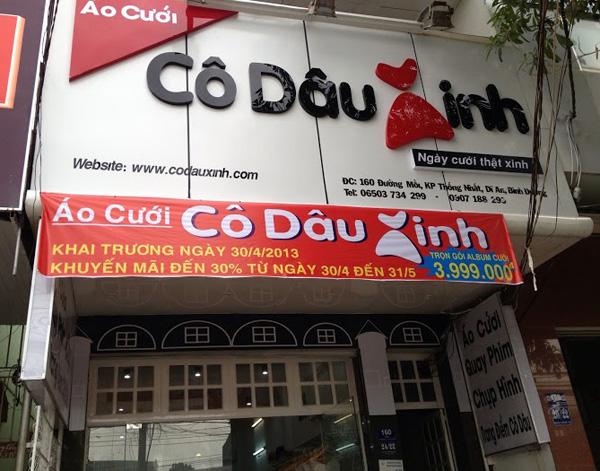
có một tấm băng rôn nền màu đỏ xuất hiện ở trước cửa tiệm